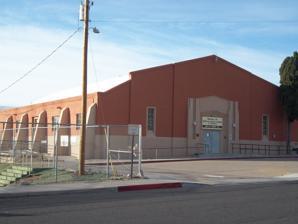
Building: Mohave Union High School Gymnasium
Country: United States of America
Year built: 1936
United States historic place in Kingman, Arizona United States historic place Mohave Union High School Gymnasium U.S. National Register of Historic Places Show map of Arizona Show map of the United States Location 301 First Street Kingman , Arizona Coordinates 35°11′29″N 114°3′27″W / 35.19139°N 114.05750°W / 35.19139; -114.05750 Built 1936 Architect J. Harve Kester; P. W. Womack Architectural style Moderne MPS Kingman MRA NRHP reference No. 86001142 Added to NRHP May 14, 1986 The Mohave Union High School Gymnasium is the original gymnasium of Mohave County Union High School, now the site of Lee Williams High School , at 301 First Street in Kingman, Arizona . It is listed on the National Register of Historic Places for its lamella roof, which gives the building "exceptional merit". History The gym was built in 1936, in the Moderne design, by the Works Progress Administration , and is one of three Moderne buildings in Kingman. P. W. Womack was the contractor from Phoenix and J. Harve Kester was the WPA inspector. It cost $50,000 to build. In 1986, the building was listed on the National Register of Historic Places. In 1994, after the high school moved onto a new campus, the gym became the home of the Boys and Girls Club of Kingman and was also used by the new middle school using the high school site, White Cliffs Middle School. In 2012, the gymnasium regained a high school when the new Lee Williams High School opened. A new auxiliary gymnasium has since been built alongside the old one. Architecture The gymnasium measures 200x90 feet. It is made of concrete brick with a concrete foundation and stucco walls. Later additions to the site included replaced entry windows and doors and an addition to the rear. There are two architectural oddities about the gymnasium. It uses buttresses , the only structure in Kingman to do so, and also has Kingman's only lamella roof , which is described as "an unusual method of construction in Arizona". Only one other gymnasium in the state used a lamella roof, the gymnasium at Phoenix Union High School , built circa 1940 and demolished in the late 1980s. The building additionally has Art Deco-style detailing. It is one of three Moderne style buildings in Kingman. References